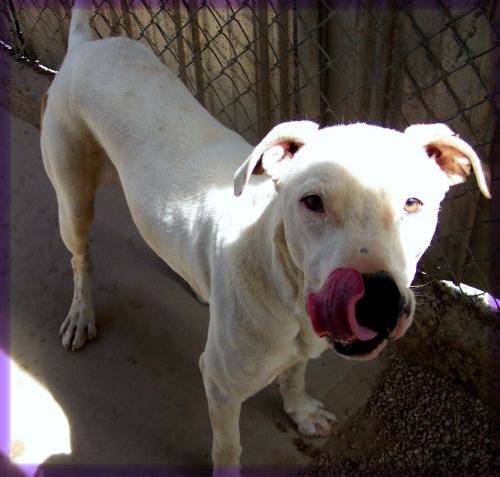
Label: dog